OpenFOAM

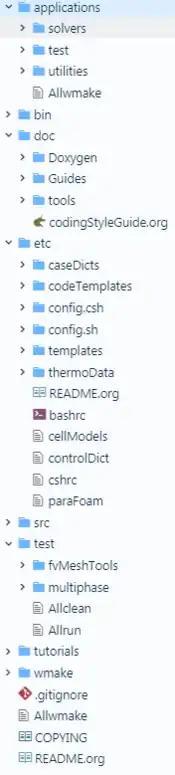
Overview of OpenFOAM software directory structure

In 2018, OpenCFD Ltd. and some of its industrial, academic, and community partners established an administrative body, i.e. OpenFOAM Governance, to allow the OpenFOAM's user community to decide/contribute the future development and direction of their variant of the software.